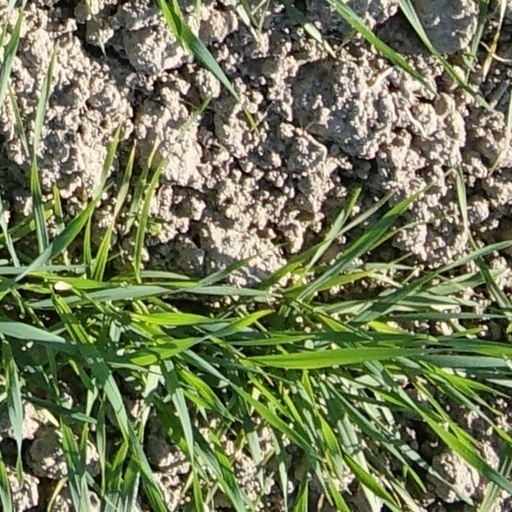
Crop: wheat